Duluth, Minnesota

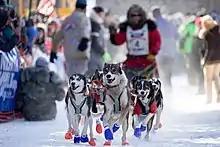
2017 John Beargrease Dogsled Marathon

The Duluth Art Institute, housed in the Duluth Depot downtown, features galleries, studios, and educational programming. The city is also home to the Minnesota Ballet and Duluth Superior Symphony Orchestra. In the summer, free concerts are held in Chester Park. The Bayfront Blues Festival is held in early August. Several local theater companies operate in Duluth, including the Duluth Playhouse, founded in 1914 and one of the oldest continuously operating community theaters in the U.S. It stages performances across multiple venues, including the restored Nor Shor Theatre, a historic 600-seat movie palace reopened in 2018. The Playhouse also hosts a respected theater education program.